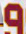
Number: 9